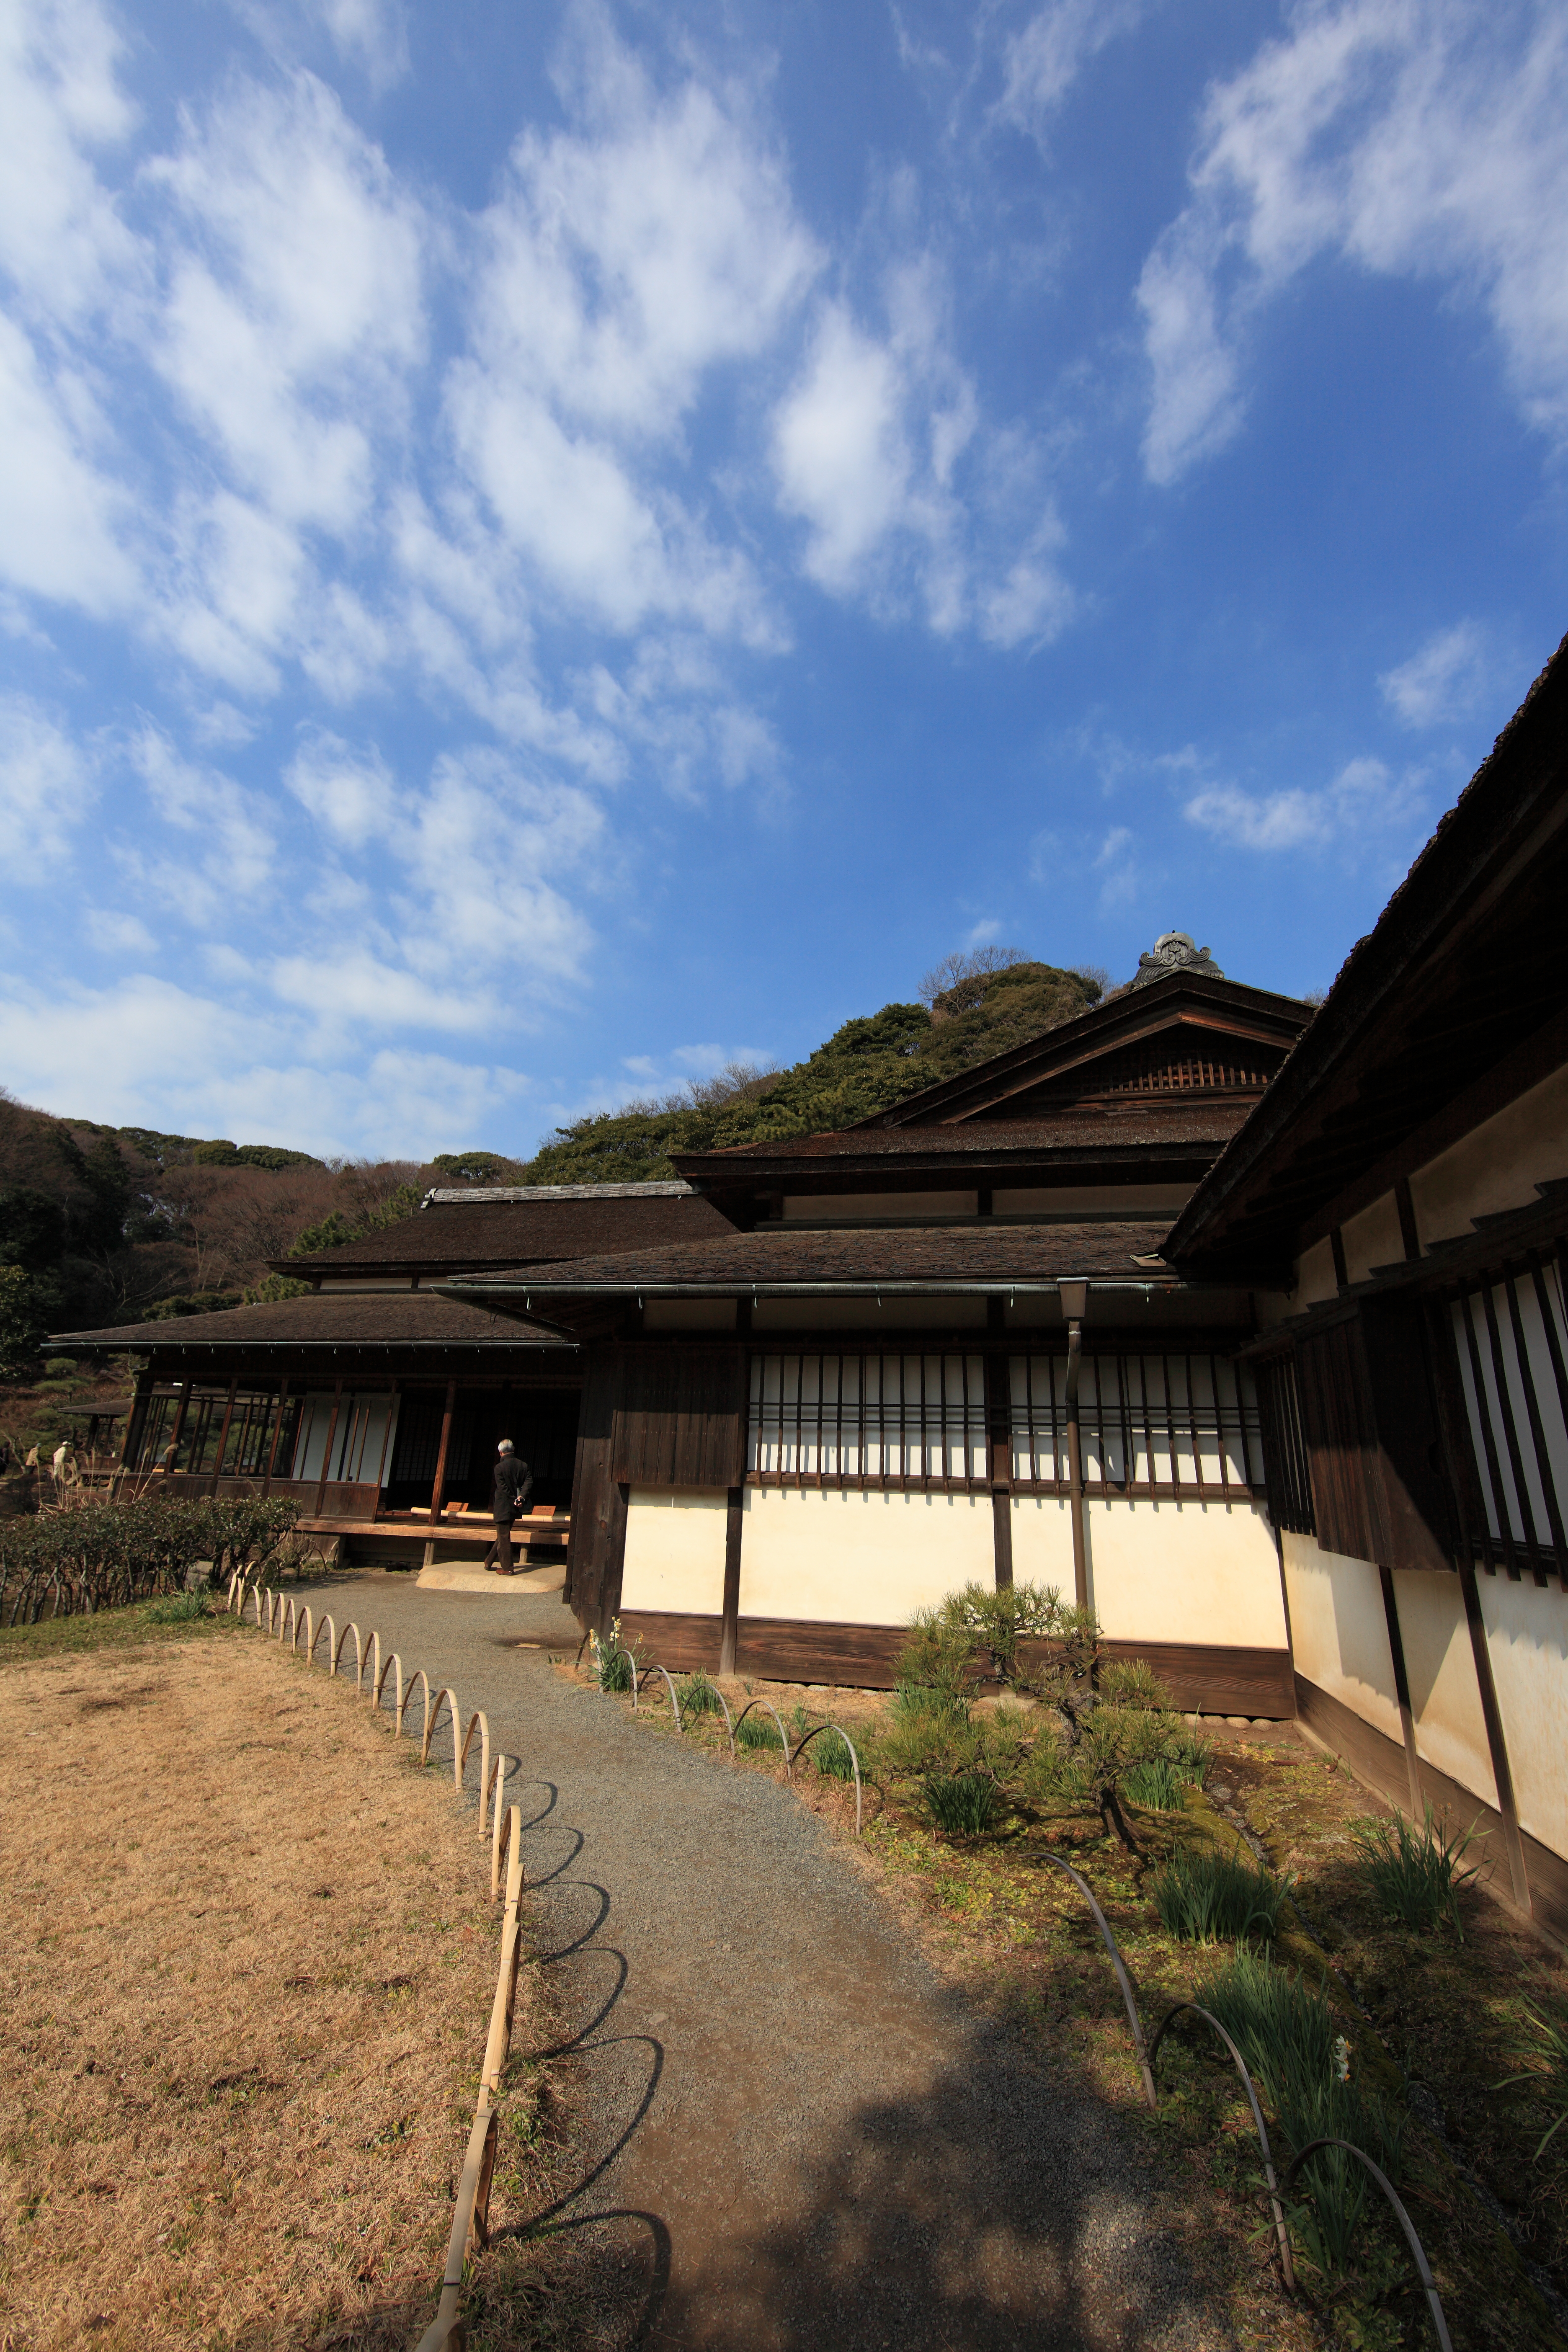
architecture, house, home, village, high, ancient, residence, exterior, design, japanese, 5d, style, hires, estate, markii, traditional, hi, res, resolution, rural area